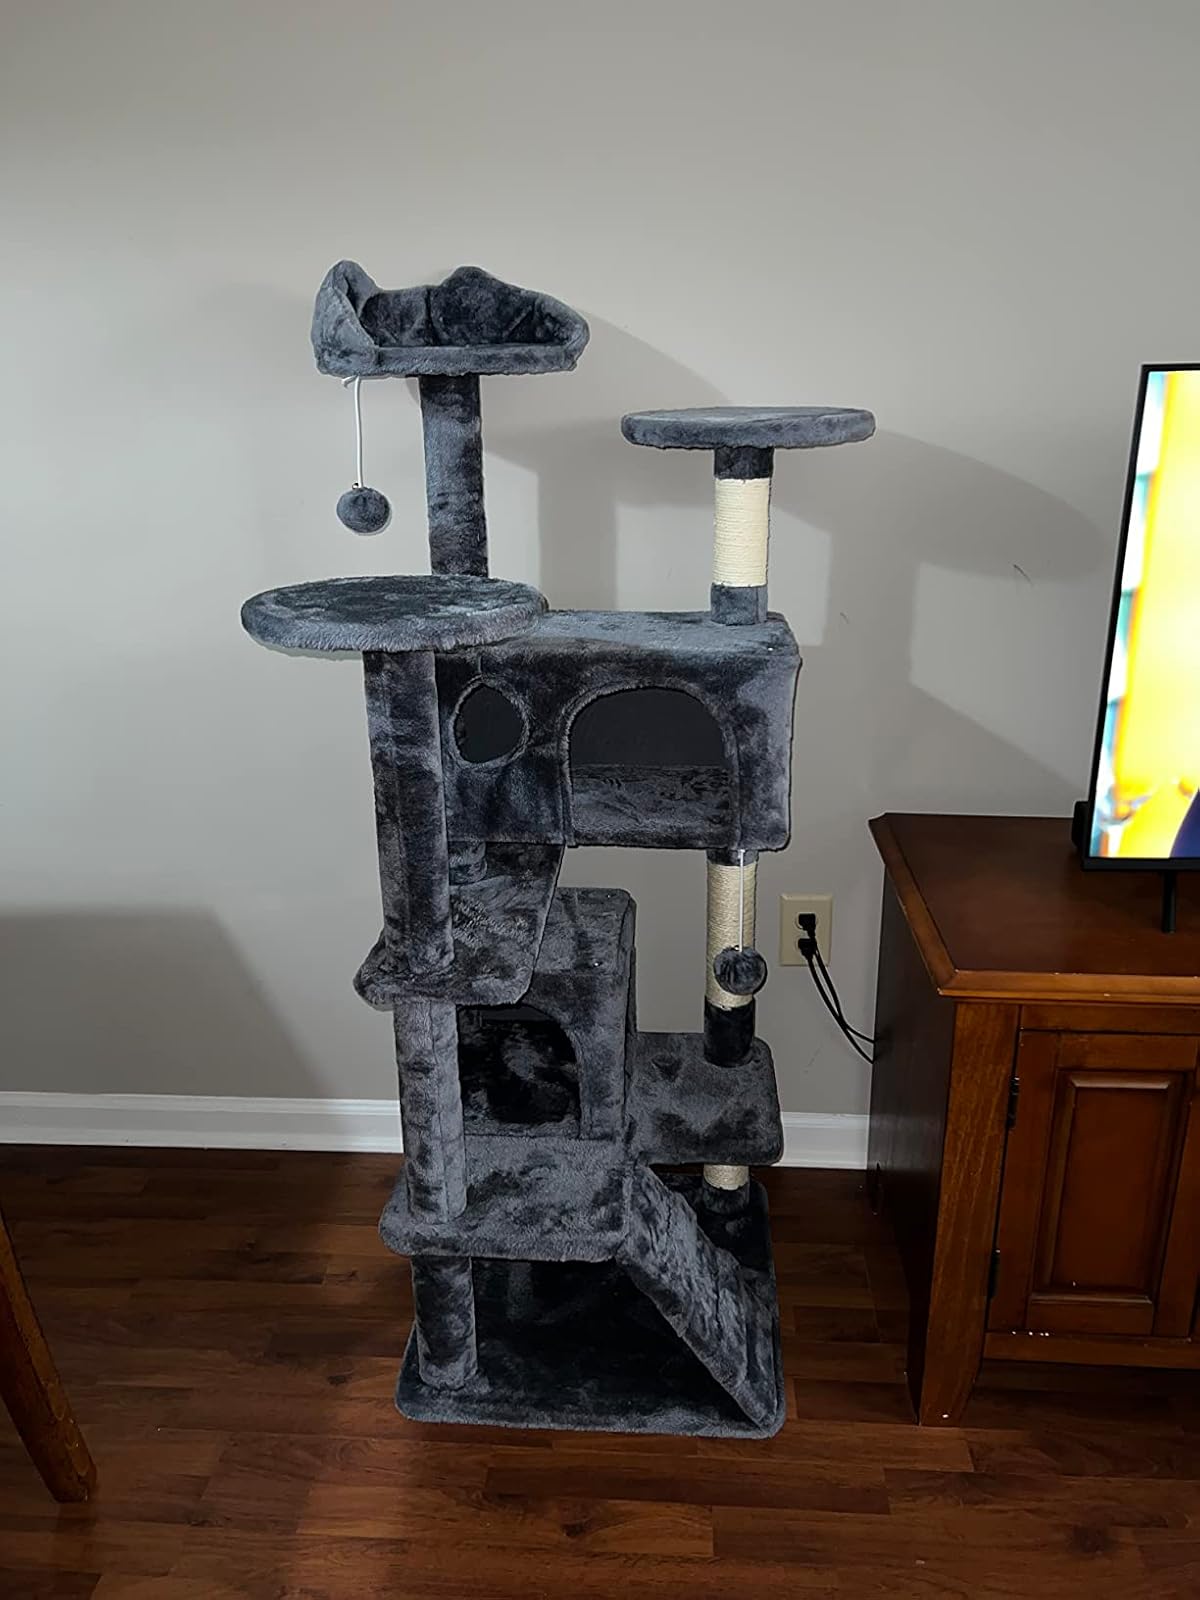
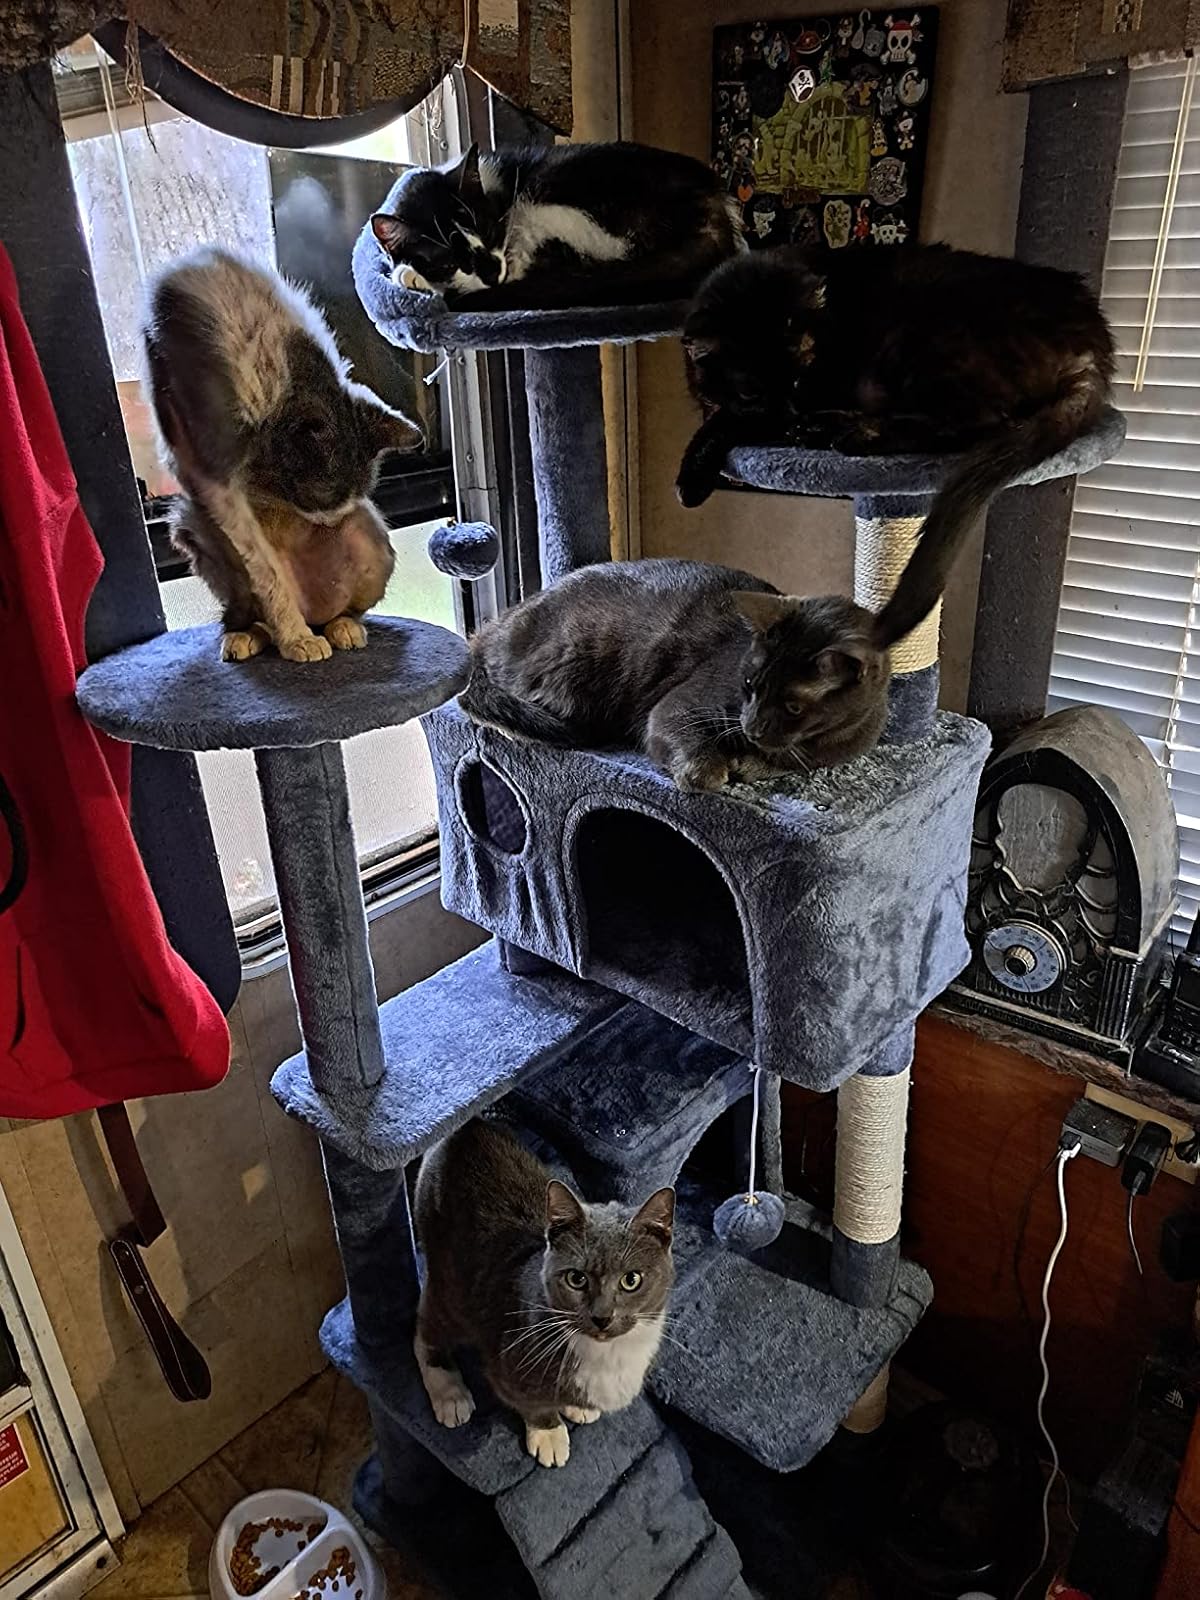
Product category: items_cat tree
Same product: yes